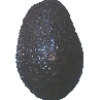
Label: Avocado ripe 1